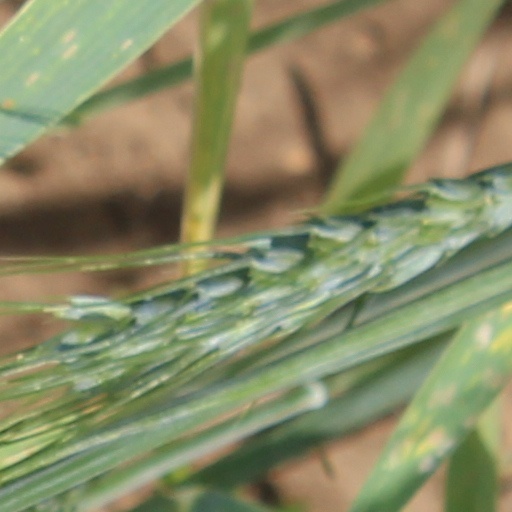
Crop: wheat